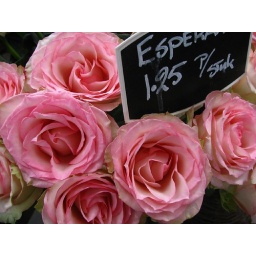
No tulips but there were other kinds of flowers in the floating flower market. Grandmother award